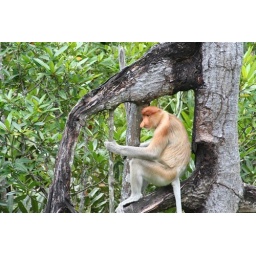
Proboscis monkey in a tree